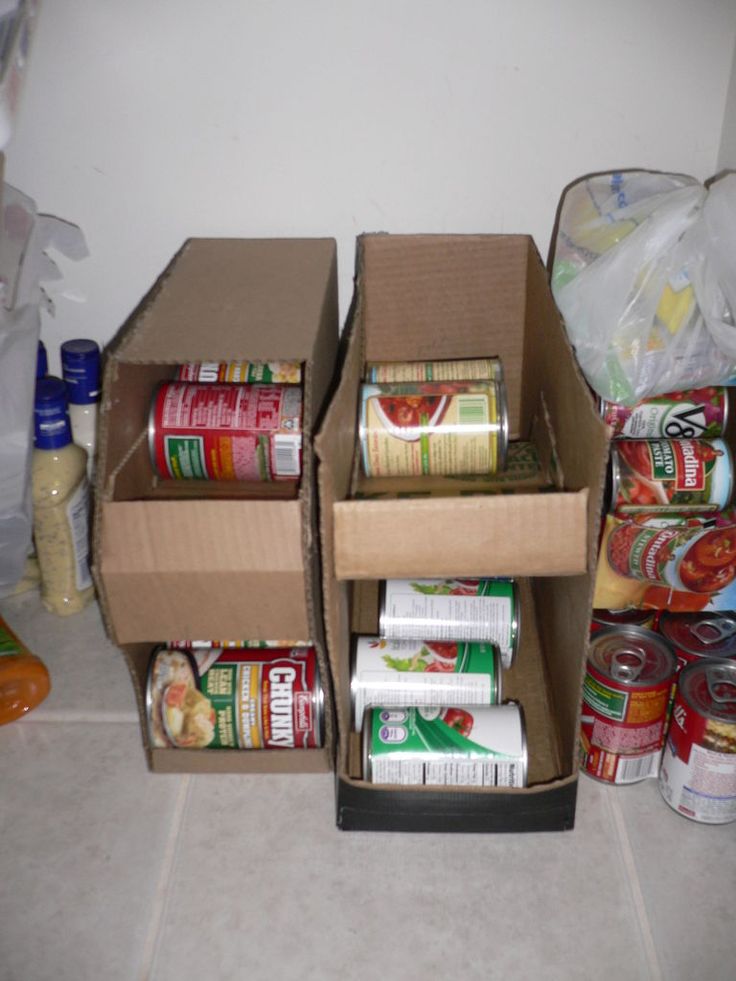
Label: cardboard